Holy Trinity Orthodox Church

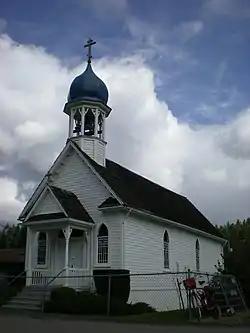

Holy Trinity Orthodox Church is a historic church in Wilkeson, Washington. The church was founded by Eastern European Slavic immigrants from the Carpathian Mountains of eastern Czechoslovakia.